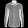
Label: Shirt